Thomas Rådström

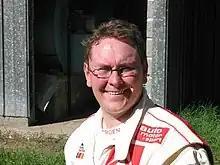
Rådström during Citroën's testing in Finland in 2002.

Thomas Rådström (born 22 January 1966), nicknamed ""Rådis"", is a rally and rallycross driver from Sweden.